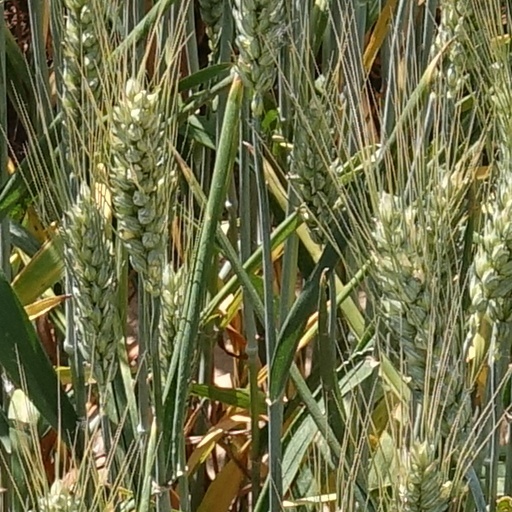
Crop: wheat